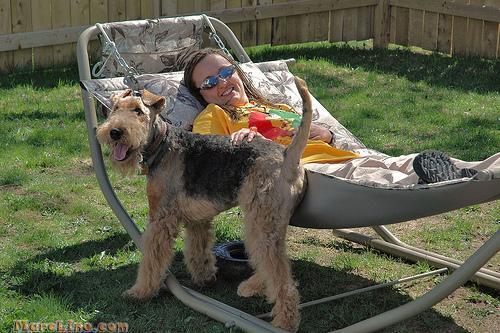
Airedale